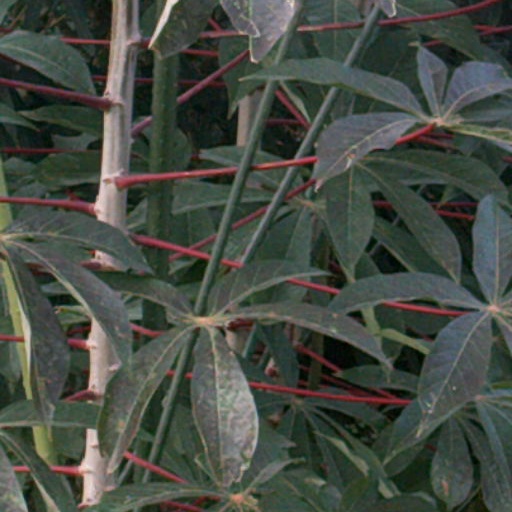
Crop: cassava